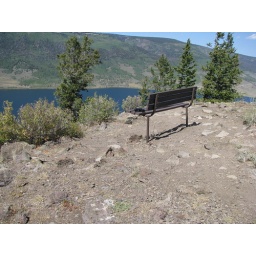
a bench over looking fish lake